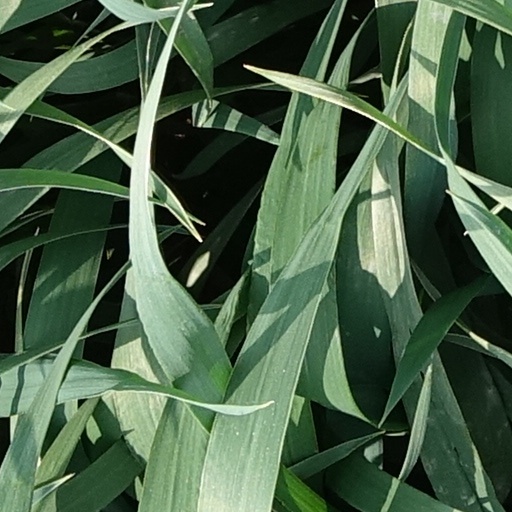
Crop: wheat